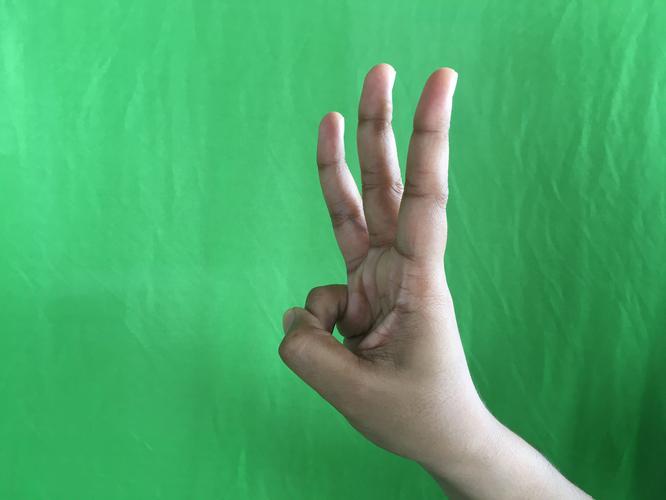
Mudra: Trishulam
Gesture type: single_hand